Paula Modersohn-Becker

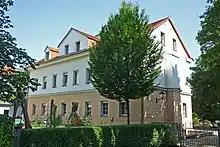
Dresden-Friedrichstadt: After Paula's birth, the Becker family moved into a house in "Friedrichstraße 29" (today "Friedrichstraße 46")

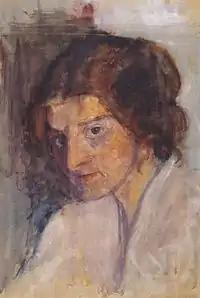
Paula Modersohn-Becker, "Self-portrait" (1897) gouache, <a href="https%3A//www.museen-boettcherstrasse.de/museen/paula-modersohn-becker-museum/">PM-B Museum

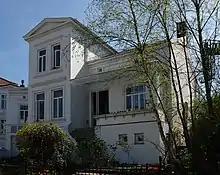

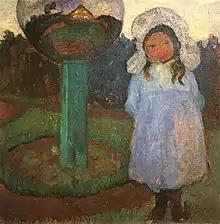
Paula Modersohn-Becker, "Girl in a Garden Next to a Glass Sphere" (1901-2)

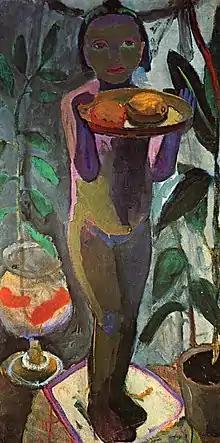
Paula Modersohn-Becker, "Child with Goldfish" (1907)

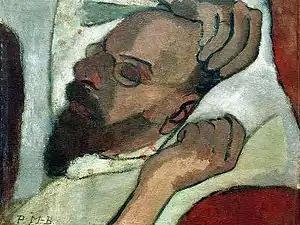
Paula Modersohn-Becker, "Otto Modersohn Sleeping" (1906)

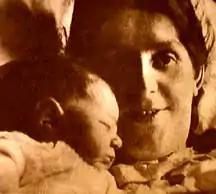
Paula with Mathilde (November 1907, days before Paula's death)

Becker was born and grew up in Dresden-Friedrichstadt. She was the third of seven children in her family. Her father, Carl Woldemar Becker (1841–1901), the Odessa born son of a Russian university professor of French, was employed as an engineer with the German railway. Her mother, Mathilde (1852–1926), was from the aristocratic von Bültzingslöwen family, and her parents provided their children a cultured and intellectual household environment.